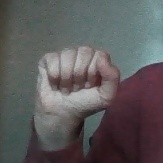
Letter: saad